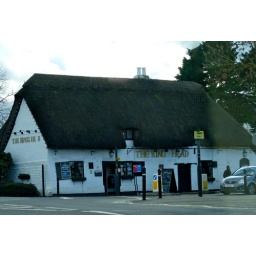
the kings head a public bar in very old building